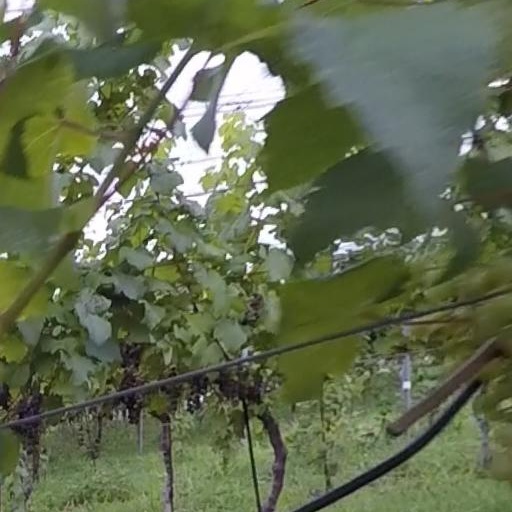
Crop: grape